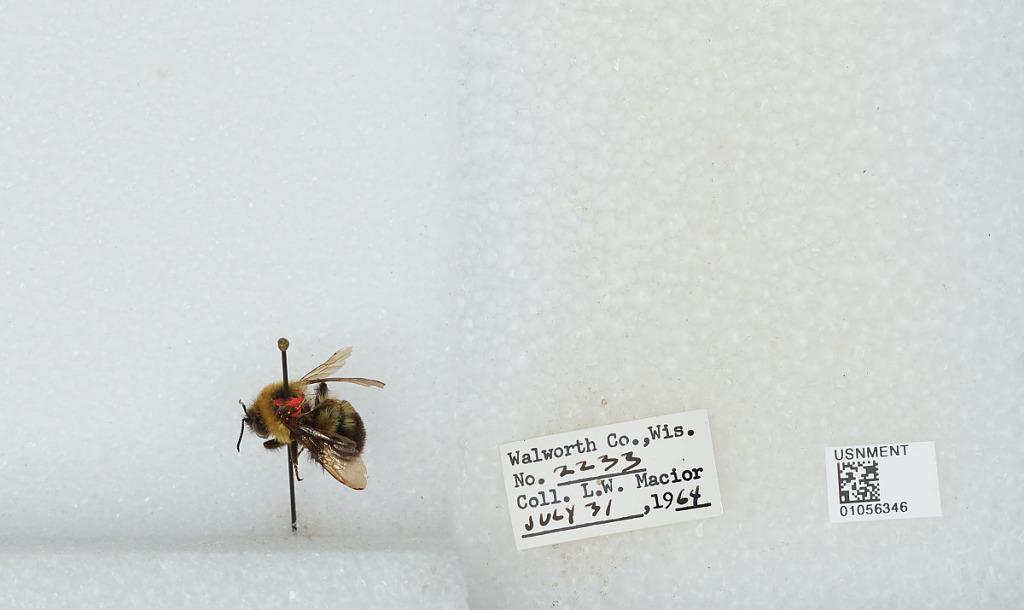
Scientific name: Bombus (Pyrobombus) bimaculatus Cresson
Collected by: L. Macior
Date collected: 1964-7-31
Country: United States
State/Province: Wisconsin
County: Walworth
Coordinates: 42.67, -88.54